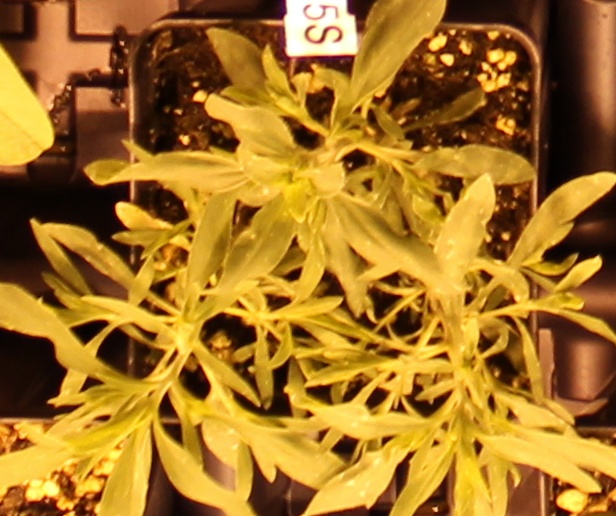
Label: Kochia